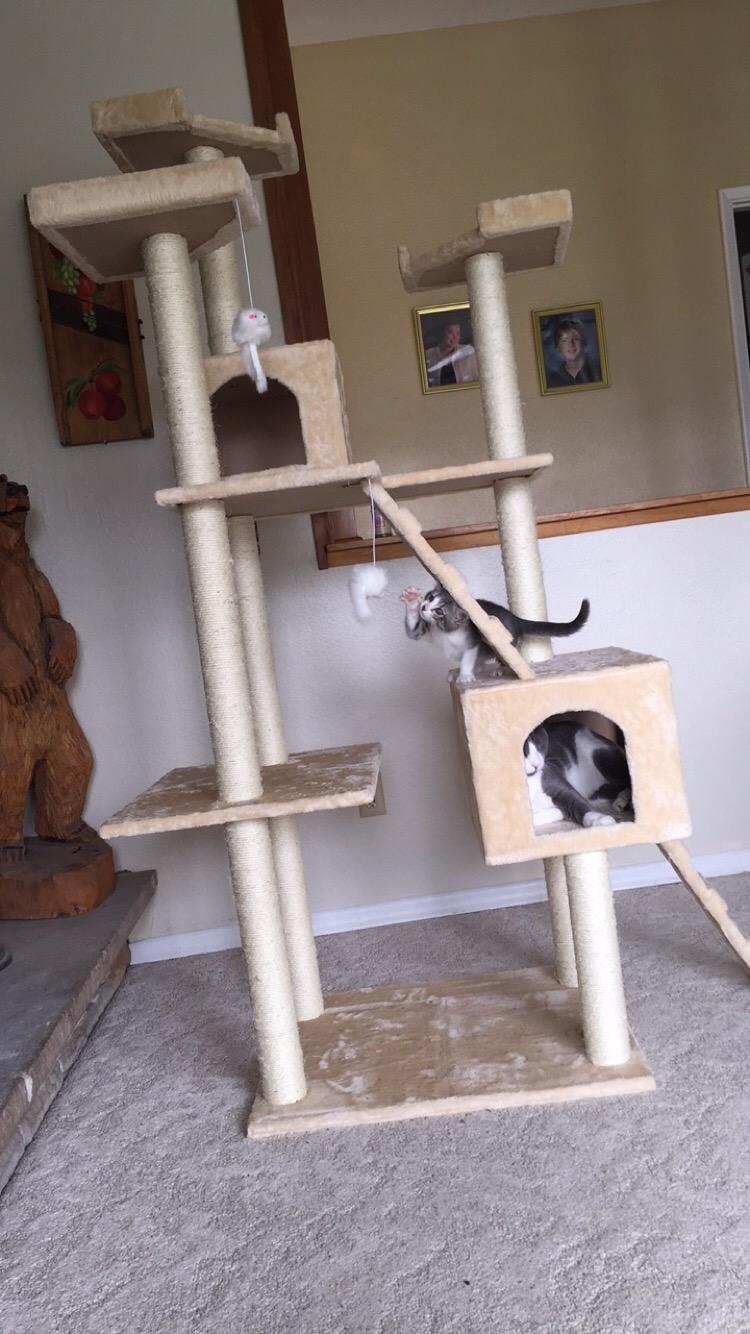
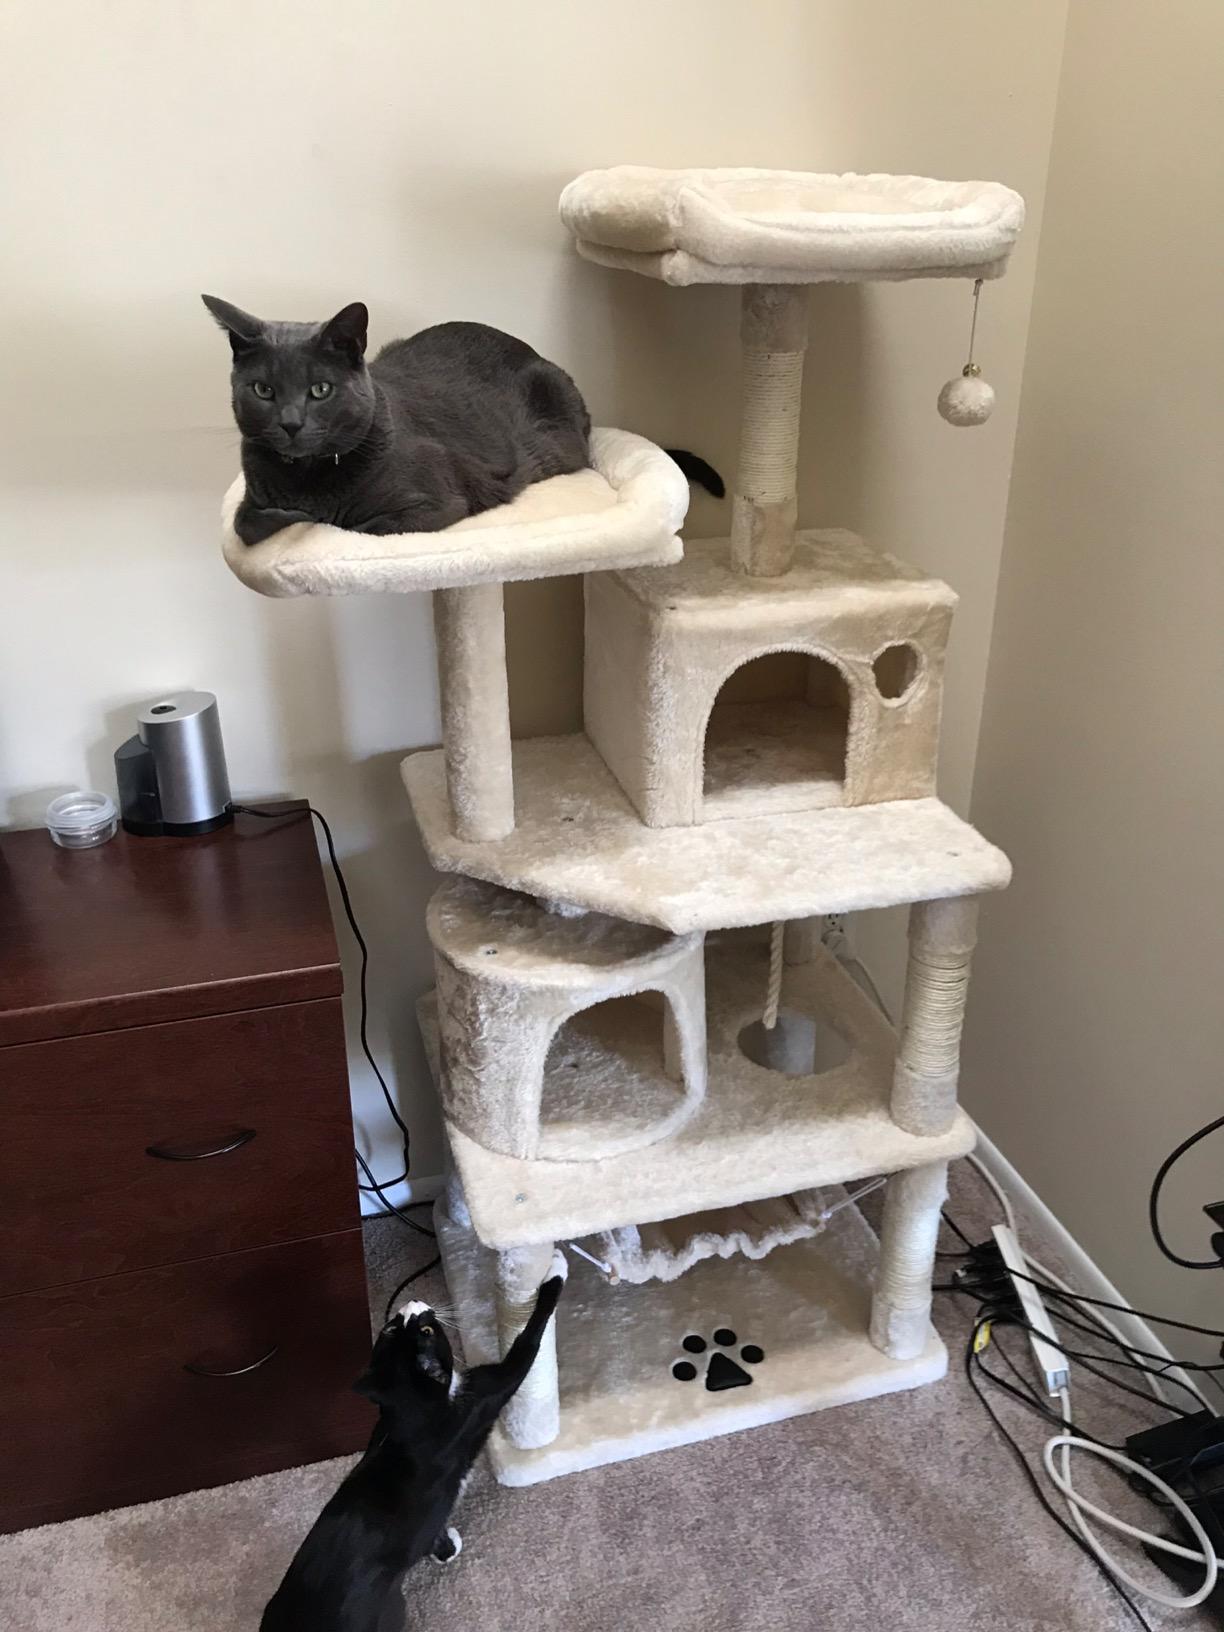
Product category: items_cat tree
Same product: no